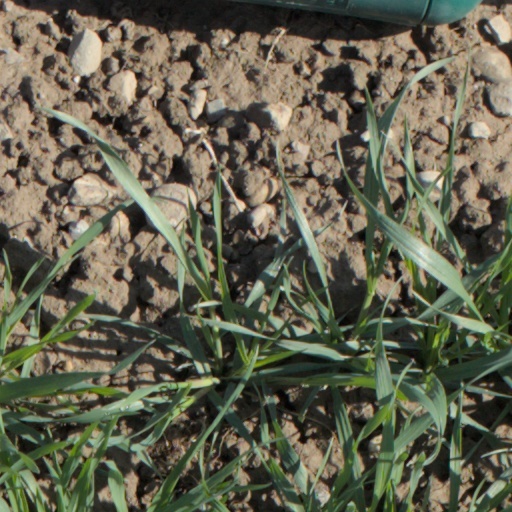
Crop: wheat